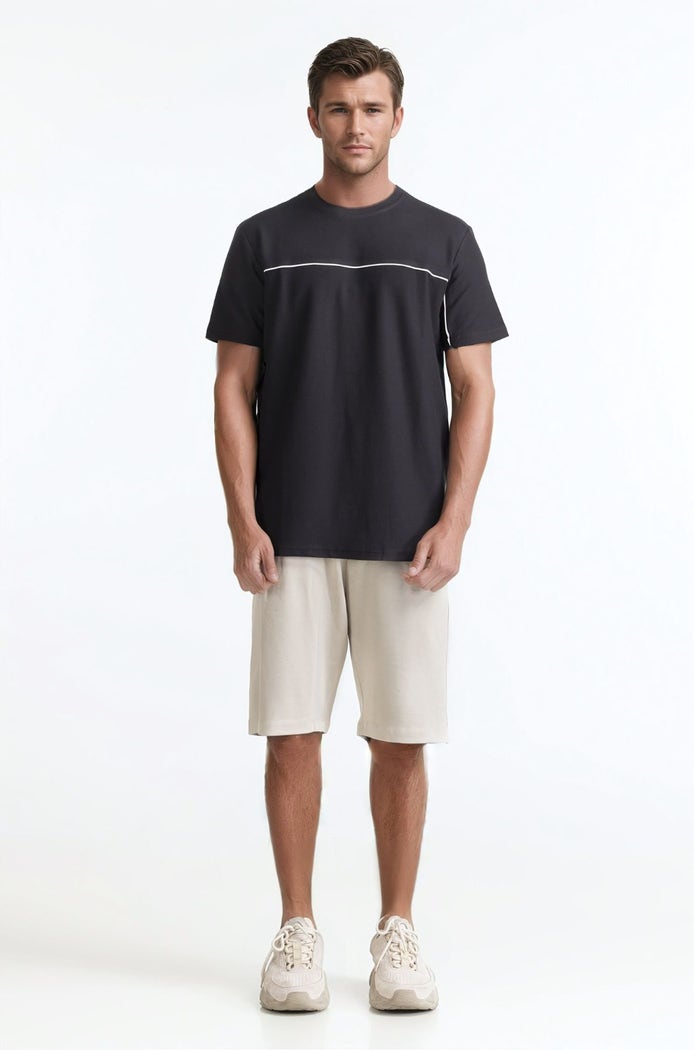
black taylors shorts sleeve t tee